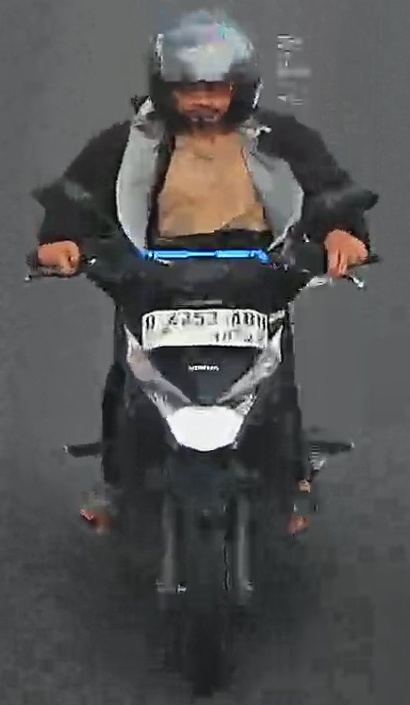
person-with-helmet: 1
person-without-helmet: 0